810th Strategic Aerospace Division

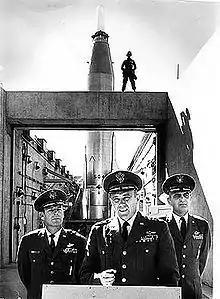
Dedication of 55th Strat Recon Wing Atlas missile site

During the 1960s, various shifts in SAC's division alignment resulted in wings not stationed at Minot being assigned to and reassigned from the wing. The division briefly commanded two wings equipped with SM-65 Atlas missiles between 1964 and 1966. These wings also returned the B-47 to the division's equipment, the 98th Strategic Aerospace Wing in the bomber role, and the 55th Strategic Reconnaissance Wing in reconnaissance and ferret roles.